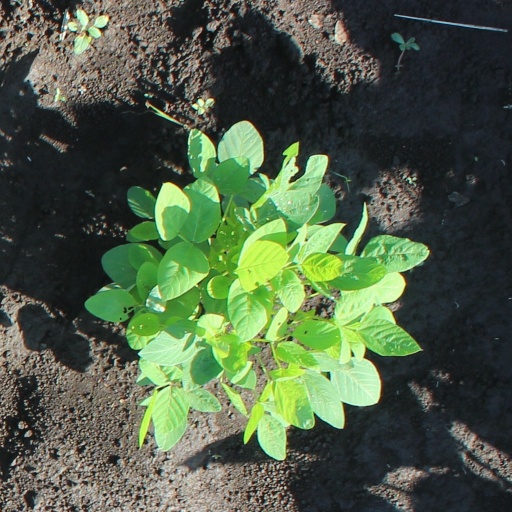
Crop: soybean